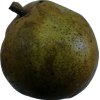
Label: pear